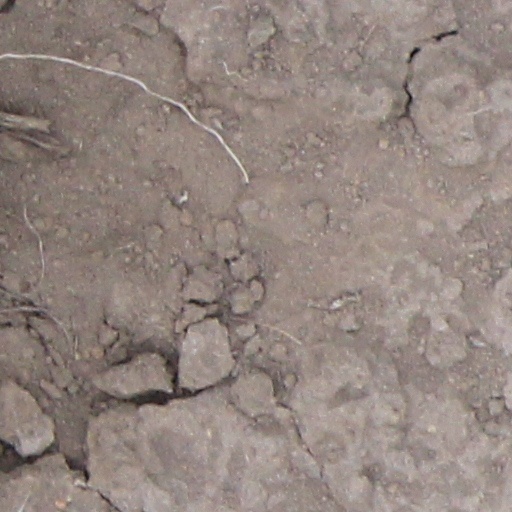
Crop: wheat